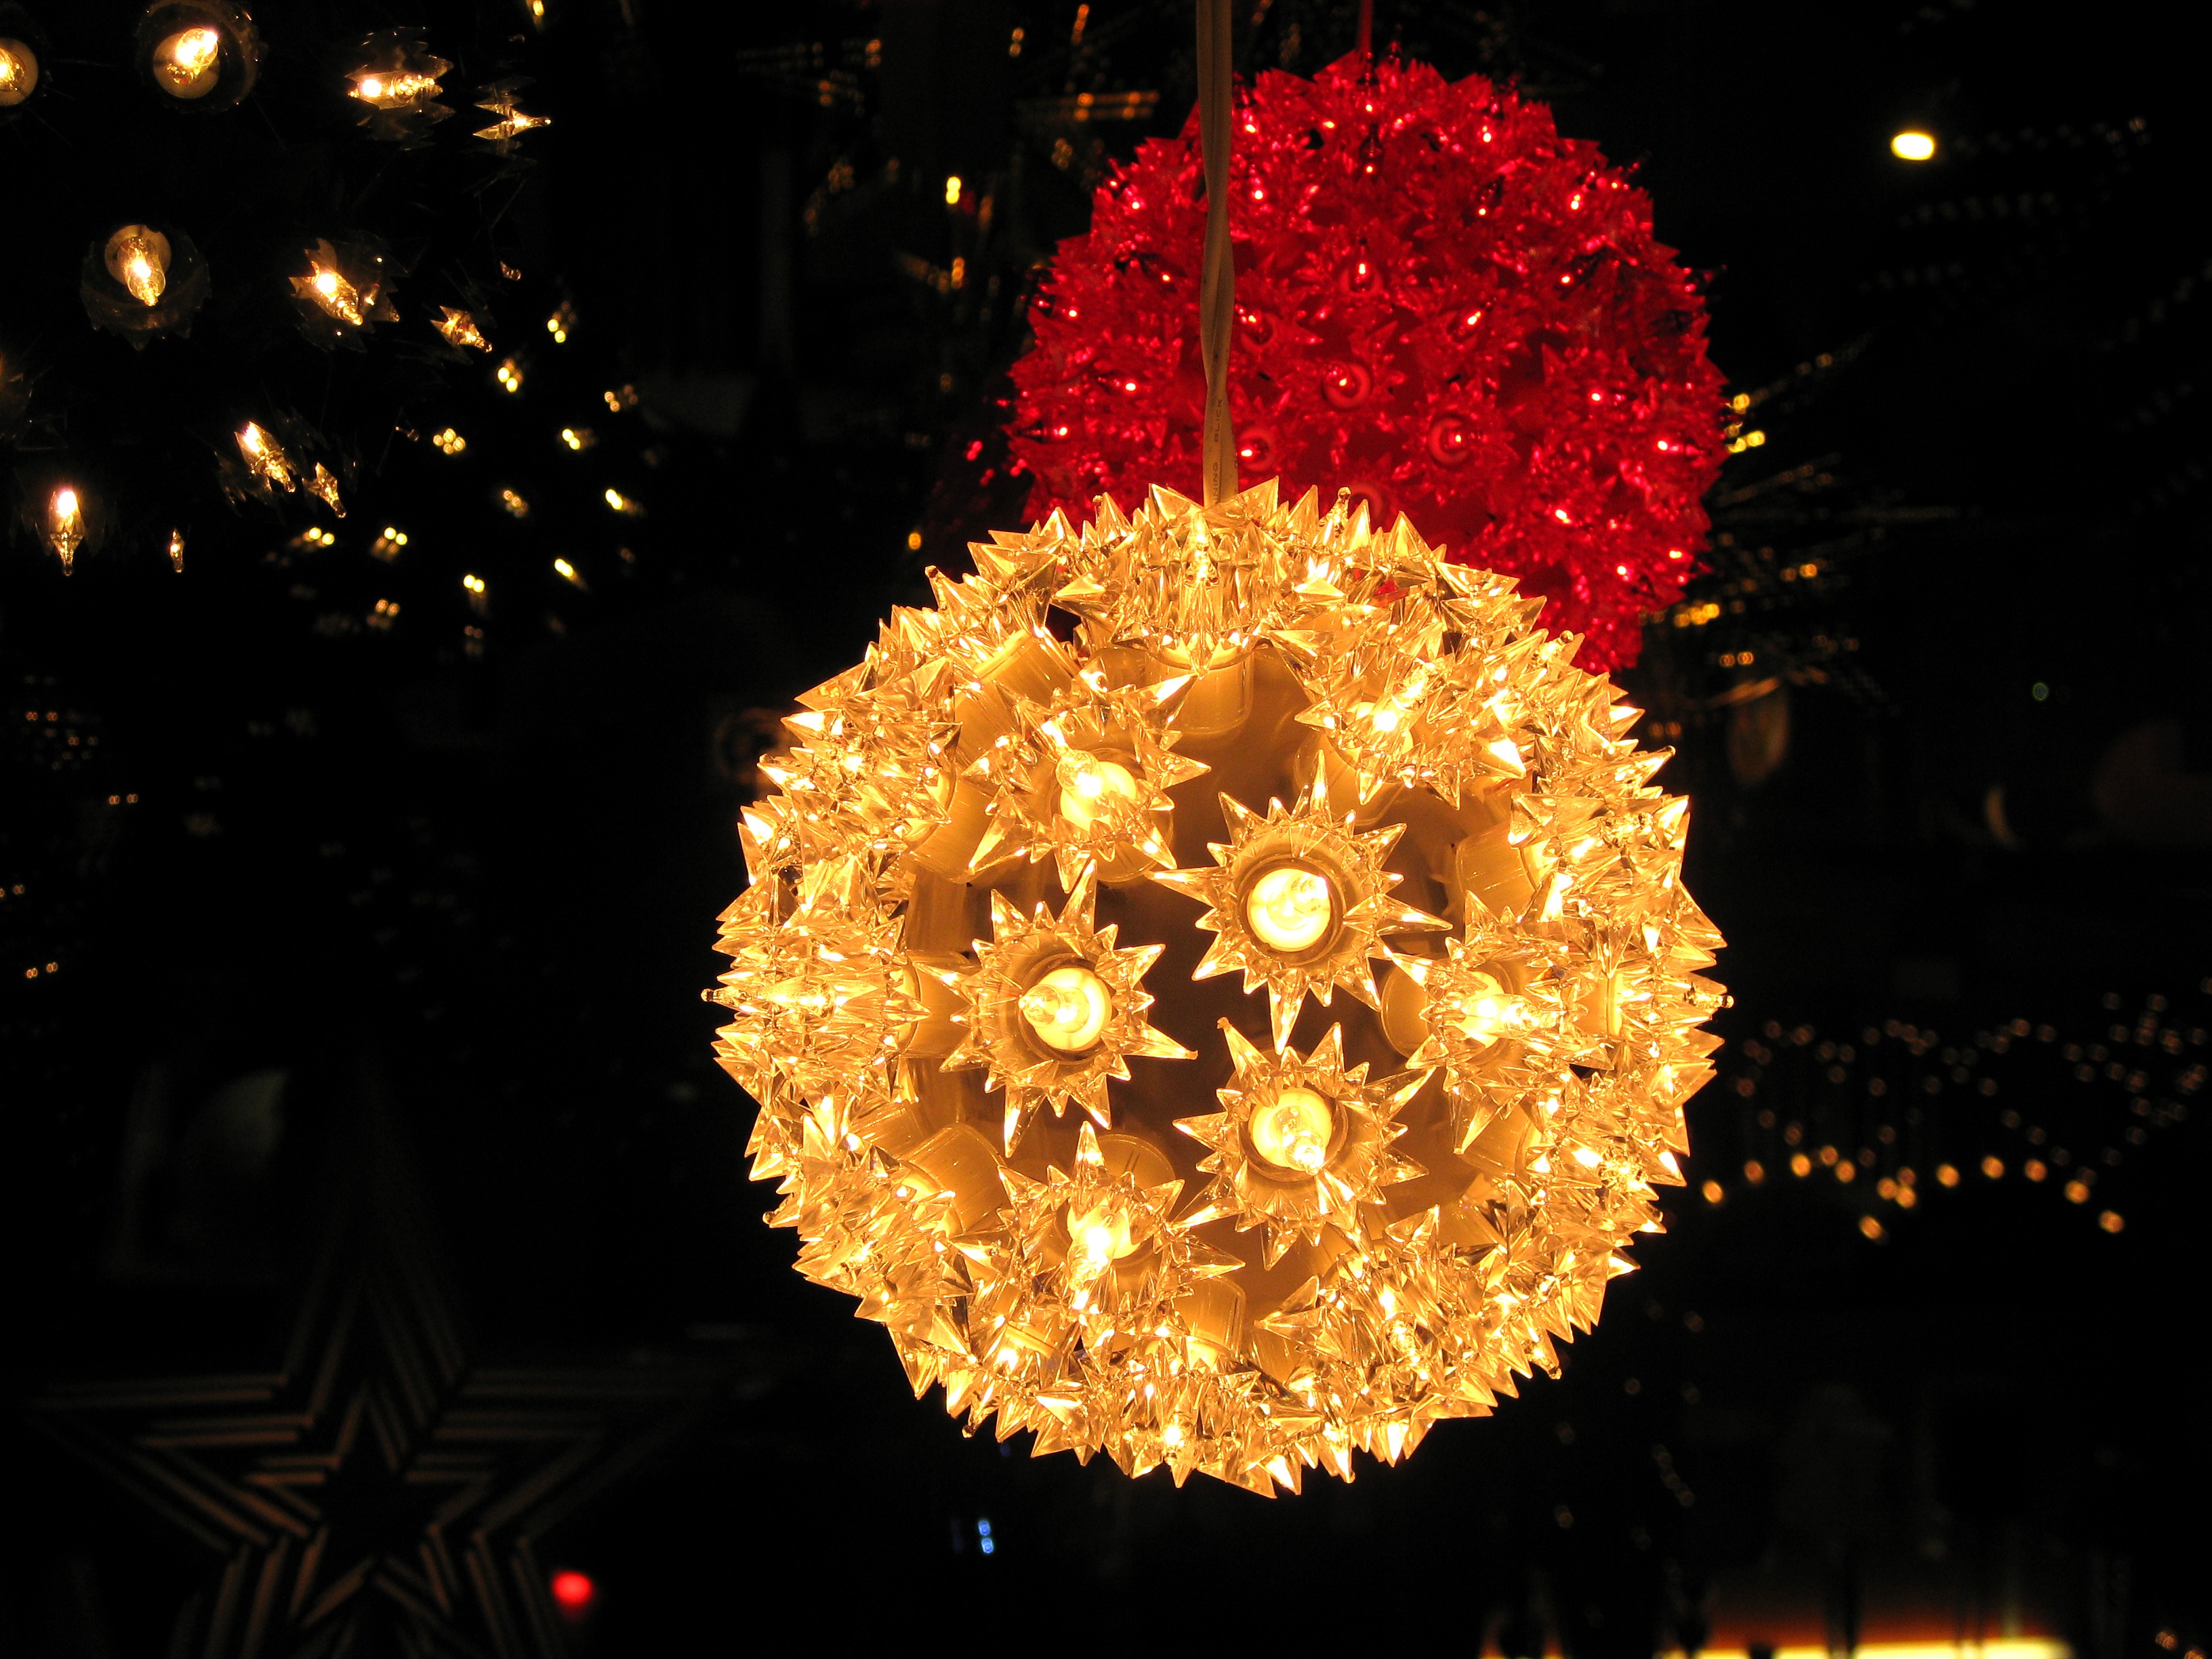
night, flower, sparkler, holiday, christmas, lighting, christmas tree, advent, christmas decoration, fireworks, event, feast, christmas lights, fourth sunday of advent